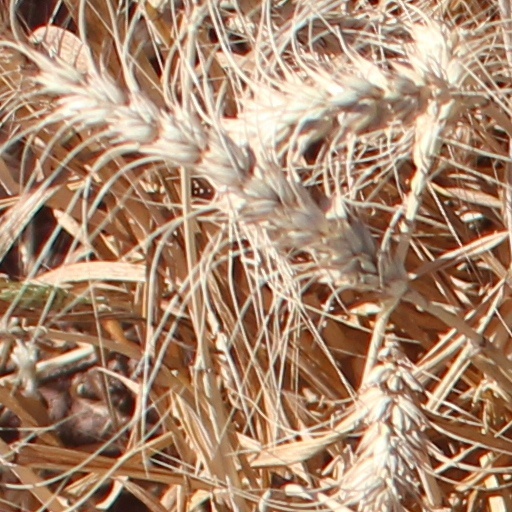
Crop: wheat